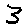
Label: 3